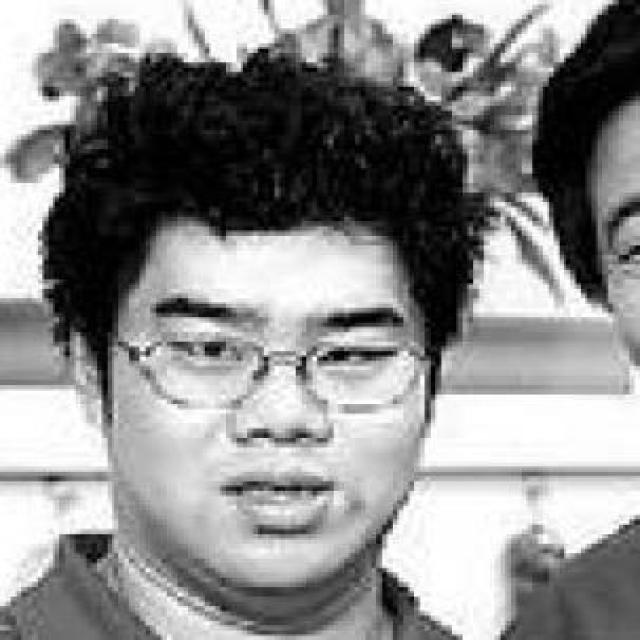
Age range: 13-20